The Park (2003 film)

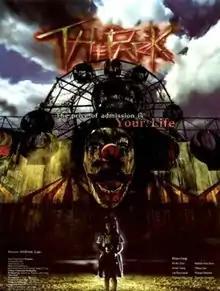
Film poster

The Park is a 2003 Hong Kong horror film originally released in 3-D. The film was directed and produced by Andrew Lau. The film was shown at the 2004 Sundance Film Festival as part of the midnight screenings.